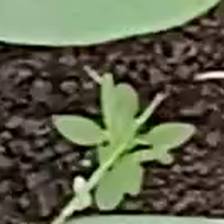
Weed species: Choti_dudhi_(Euphorbia_hirta)